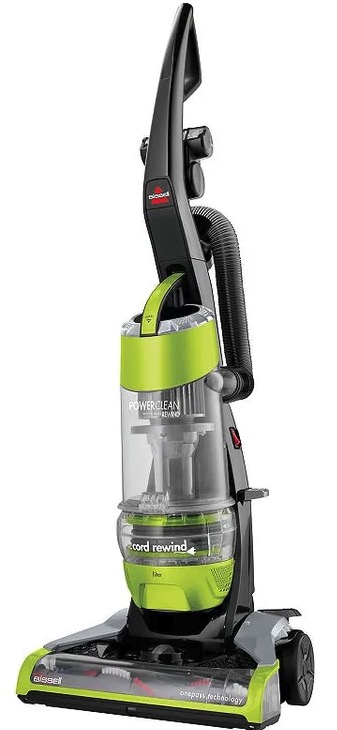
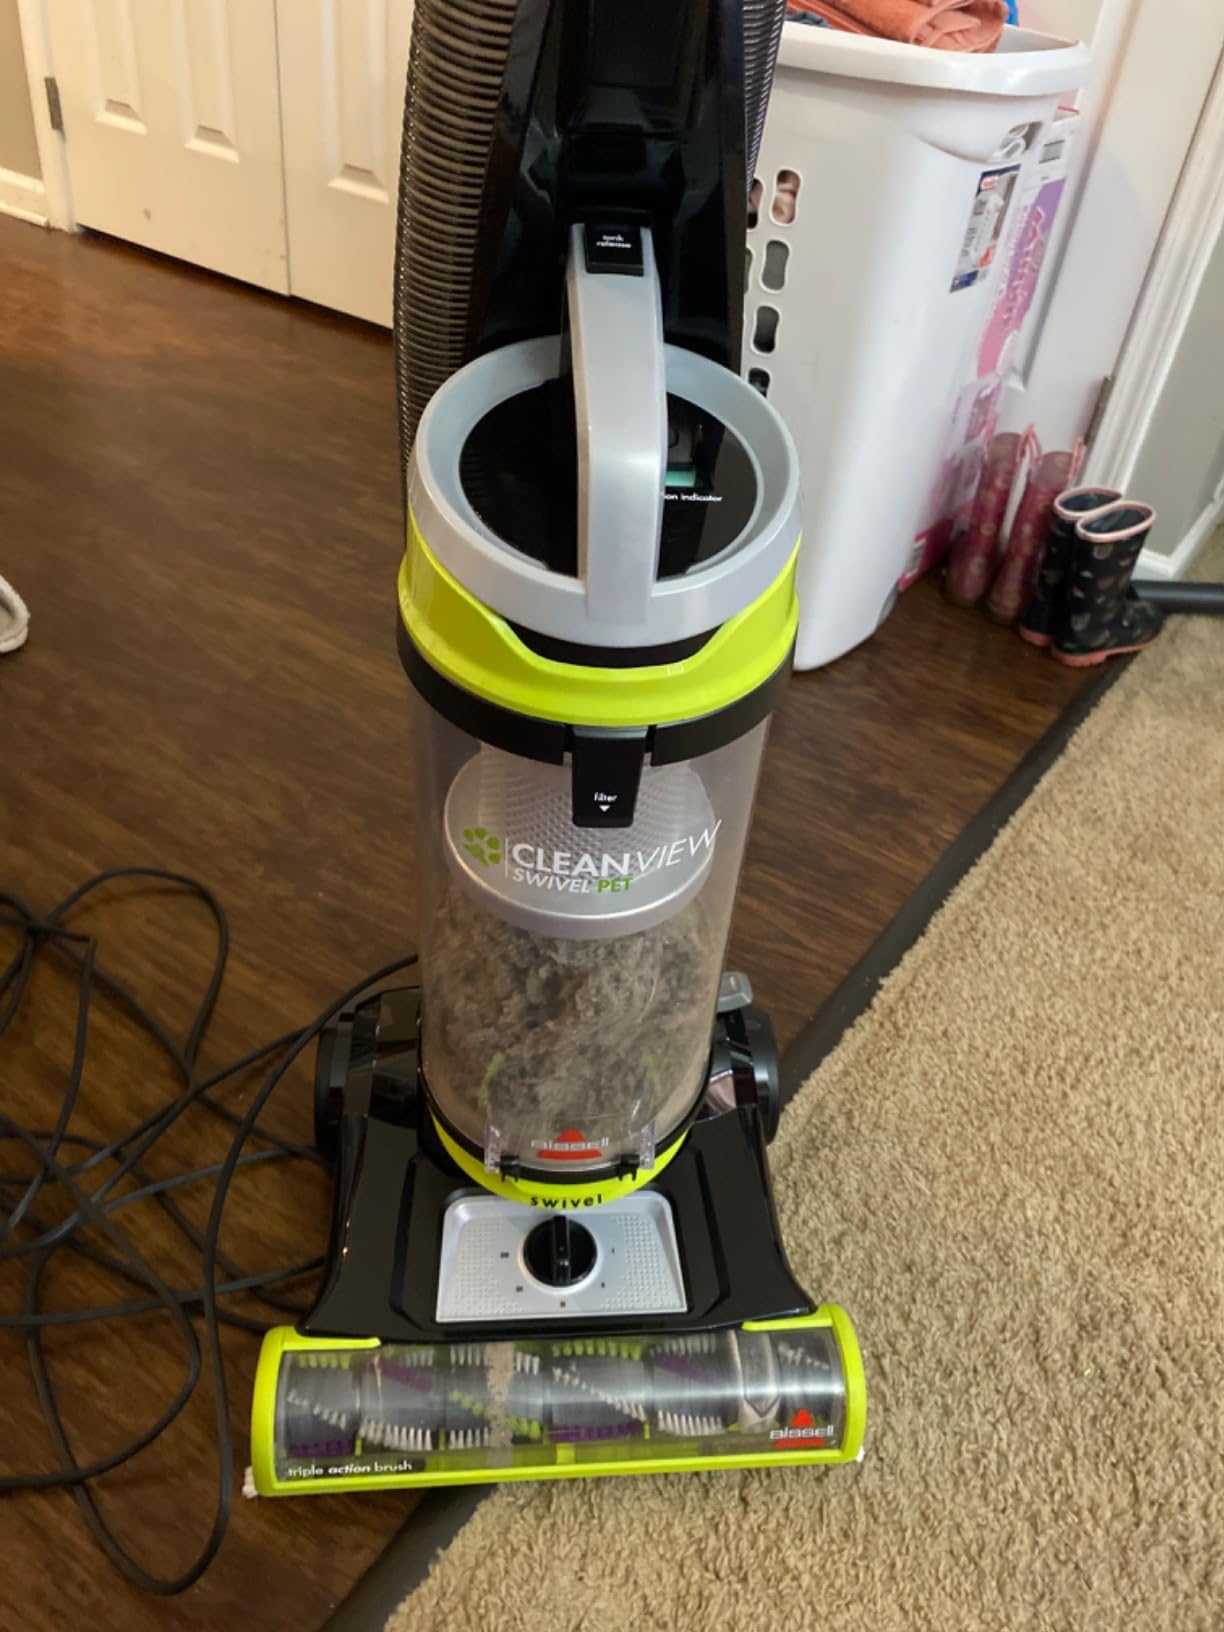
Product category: items_vacuum
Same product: no